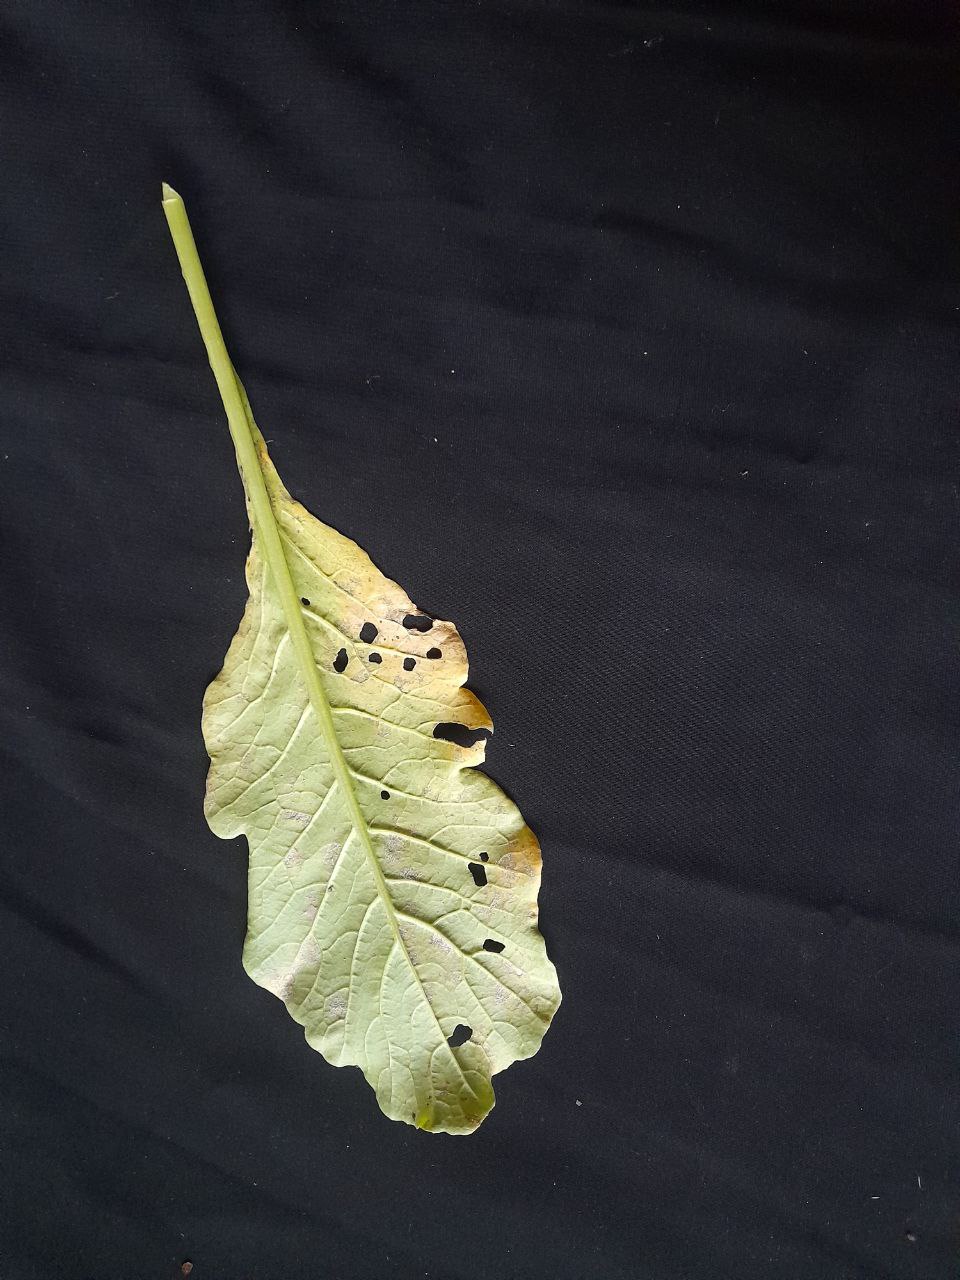
Label: flea beetle